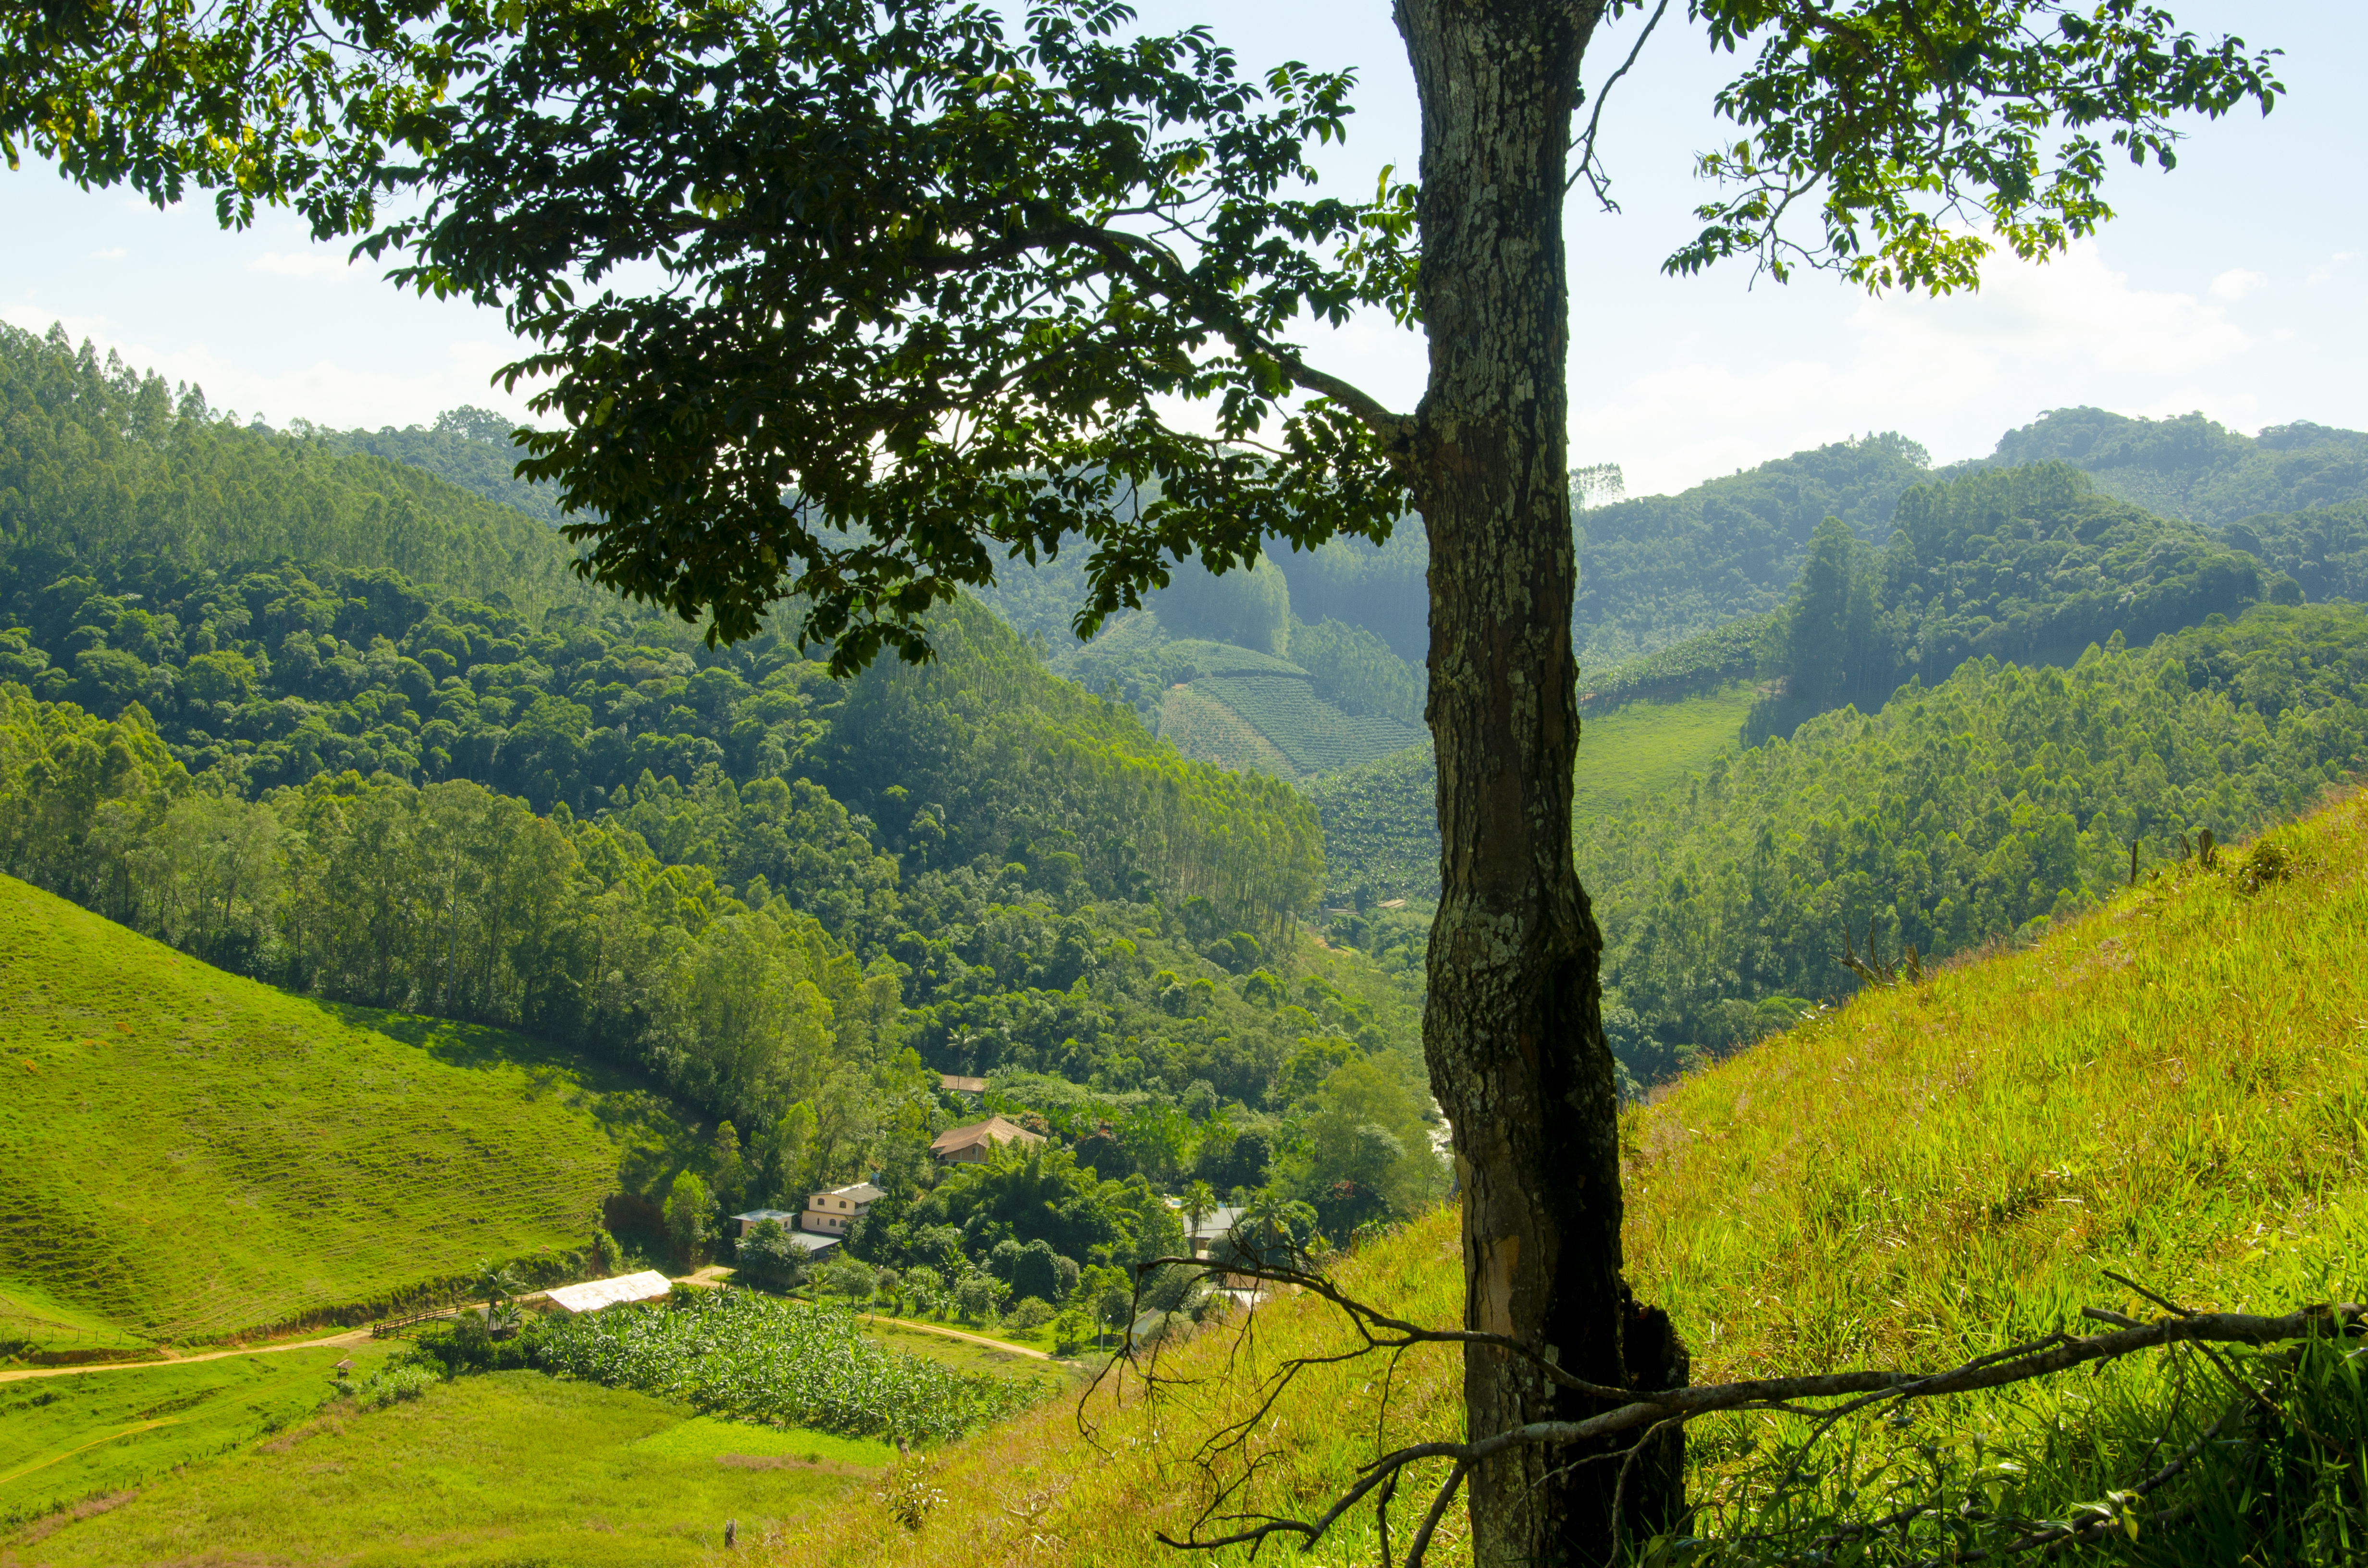
tree, nature, ecology, country, highland, hill station, natural landscape, mountainous landforms, vegetation, green, mountain, nature reserve, hill, natural environment, grassland, wilderness, forest, valley, biome, sky, grass, mountain range, pasture, landscape, rural area, tropical and subtropical coniferous forests, leaf, meadow, woody plant, mount scenery, plant, jungle, valdivian temperate rain forest, woodland, old growth forest, fell, temperate broadleaf and mixed forest, alps, plantation, national park, rainforest, ridge, field, temperate coniferous forest, path, tourism